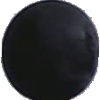
Label: Grape Blue 1